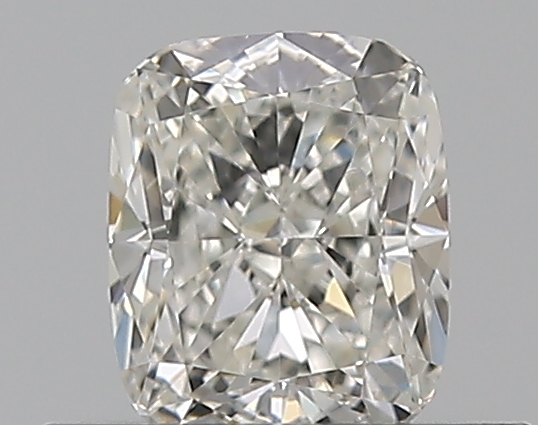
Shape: cushion
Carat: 0.51
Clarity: VS1
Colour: H
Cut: EX
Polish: EX
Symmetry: EX
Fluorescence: F
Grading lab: GIA
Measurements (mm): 4.92 x 4.09 x 2.85